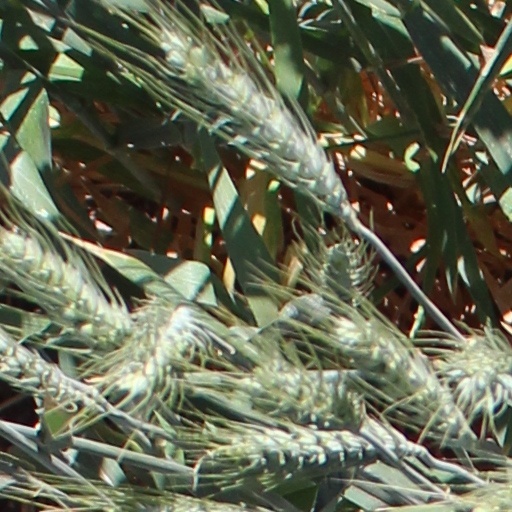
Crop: wheat